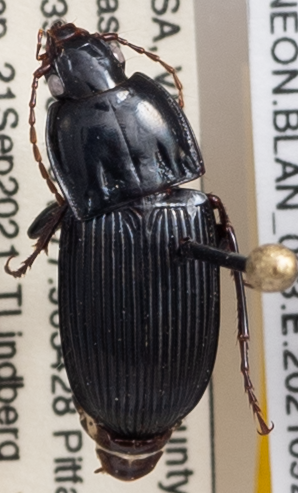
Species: Pterostichus permundus
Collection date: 2021-09-21
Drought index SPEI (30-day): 1.642
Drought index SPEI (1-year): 0.828
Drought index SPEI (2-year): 0.704